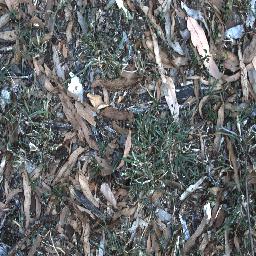
Label: negative